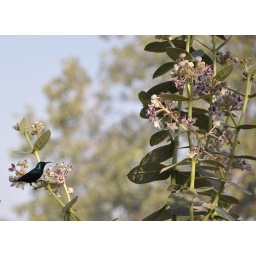
A bird flying from one branch to another in search of NECTAR